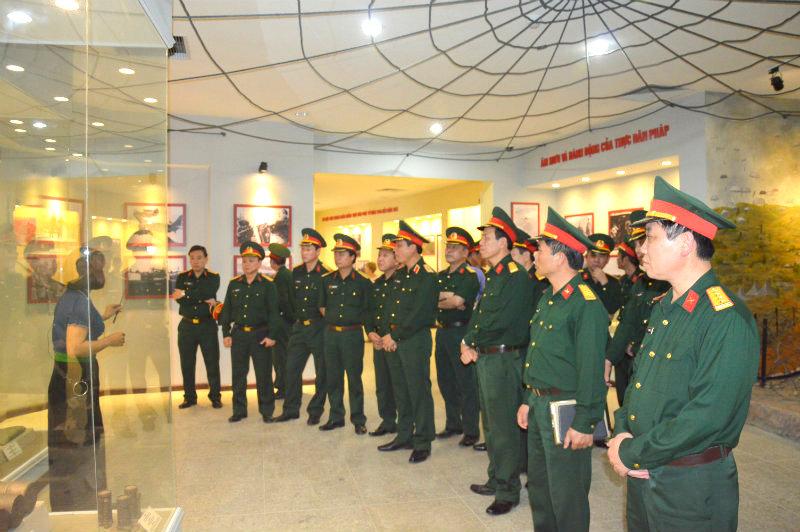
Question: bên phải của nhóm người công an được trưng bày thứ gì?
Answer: bên phải trưng bày những bức ảnh lịch sử